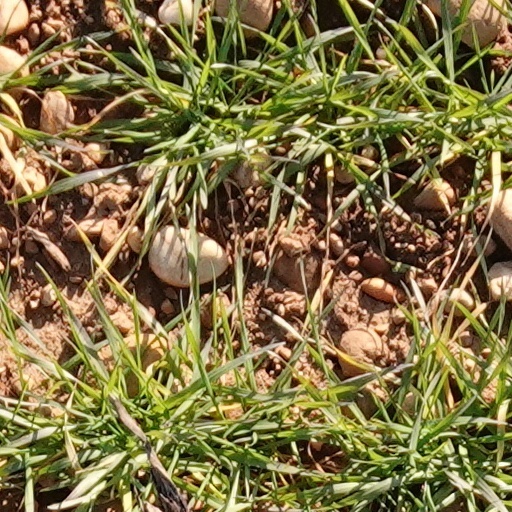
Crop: wheat